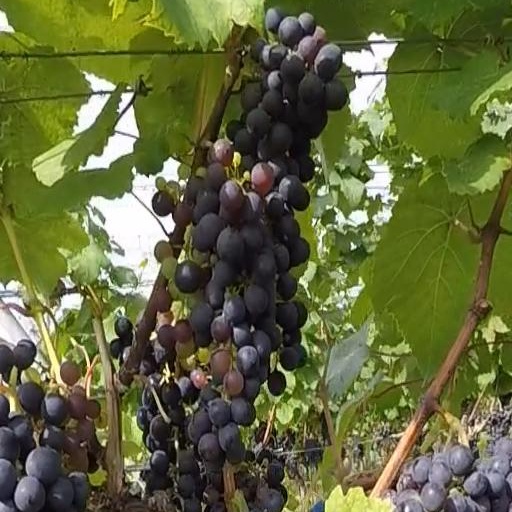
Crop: grape